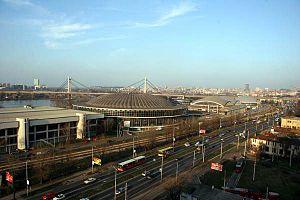
La Foire de Belgrade constitue un vaste ensemble de trois dômes et d'une douzaine de halls plus petits situés dans la capitale de la Serbie. Le site est implanté dans la municipalité de Savski Venac, sur la rive de la Save. La foire de Belgrade est souvent désignée par le terme simple de « sajam », la « foire ».